Neunforn

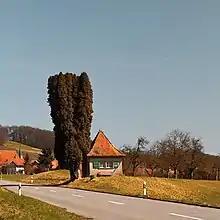
Niederneunforn Village, Neunforn

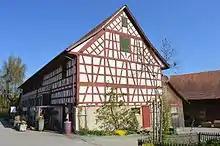
Half-timbered building in Neunforn

Neunforn has a population of . , 6.4% of the population are foreign nationals. Over the last 10 years (1997–2007) the population has changed at a rate of -3.6%. Most of the population speaks German (96.5%), with French being second most common (1.0%) and Serbo-Croatian being third (0.6%).